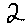
Label: 2